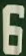
Number: 6